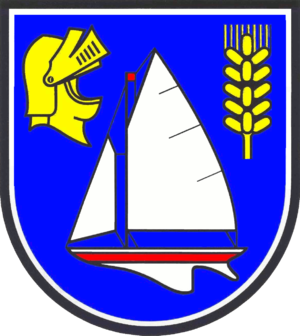
Damp (Sydslesvig)
Coat of arms of Damp
Damp er en landsby og kommune beliggende 16 kilometer nordøst for købstaden Egernførde ved Østersøen i det nordlige Svans i Sydslesvig. Administrativt hører kommunen under Rendsborg-Egernførde kreds i den tyske delstat Slesvig-Holsten. Kommunen omfatter ved siden af selve by Damp landsbyerne og bebyggelserne Damp Fiskerleje, Fuglsang-Grønholt, Hegeholt, Nyby, Petsrye, Pommerby, Svartstrøm og godserne Grønholt og Damp. Den samarbejder på administrativt plan med andre kommuner i omegnen i Slien-Østersø kommunefællesskab. I kirkelig henseende hører Damp under Karby Sogn. Sognet lå i Risby Herred, da området var dansk.